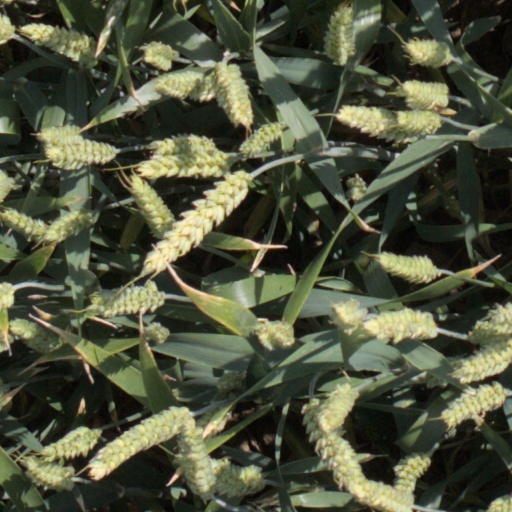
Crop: wheat